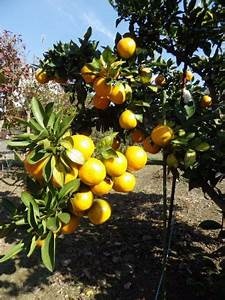
Label: mandarine